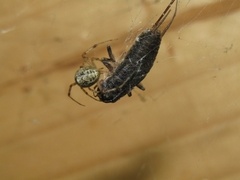
Species: Parasteatoda_tepidariorum